A Flat (film)

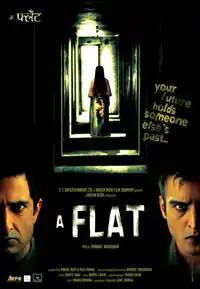
Promotional poster

A Flat is a 2010 Indian Hindi-language horror film directed by Hemant Madhukar and produced by Anjum Rizvi. Starring Jimmy Sheirgill, Sanjay Suri, Kaveri Jha, Aindrita Ray, Hazel Crowney and Sachin Khedekar, the film follows a young businessman who returns from the U.S. to reconcile with his girlfriend. However, he soon finds himself trapped in a haunted apartment following his father's mysterious death and his girlfriend's disappearance.